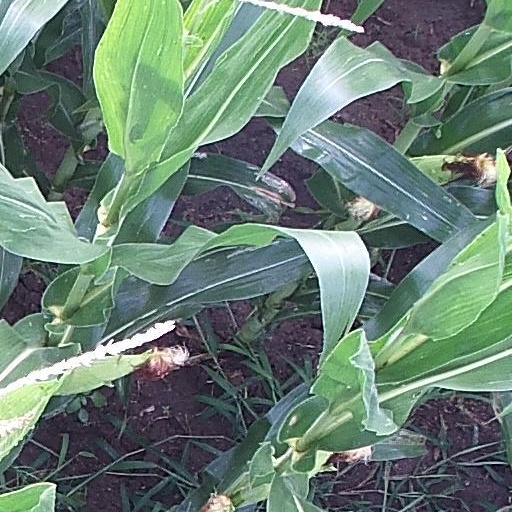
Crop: maize; corn